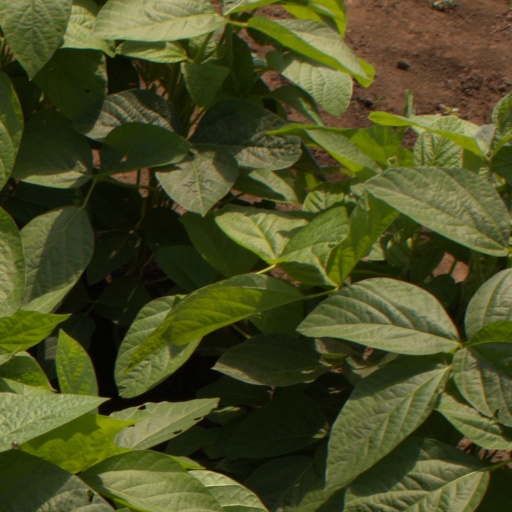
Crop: soybean